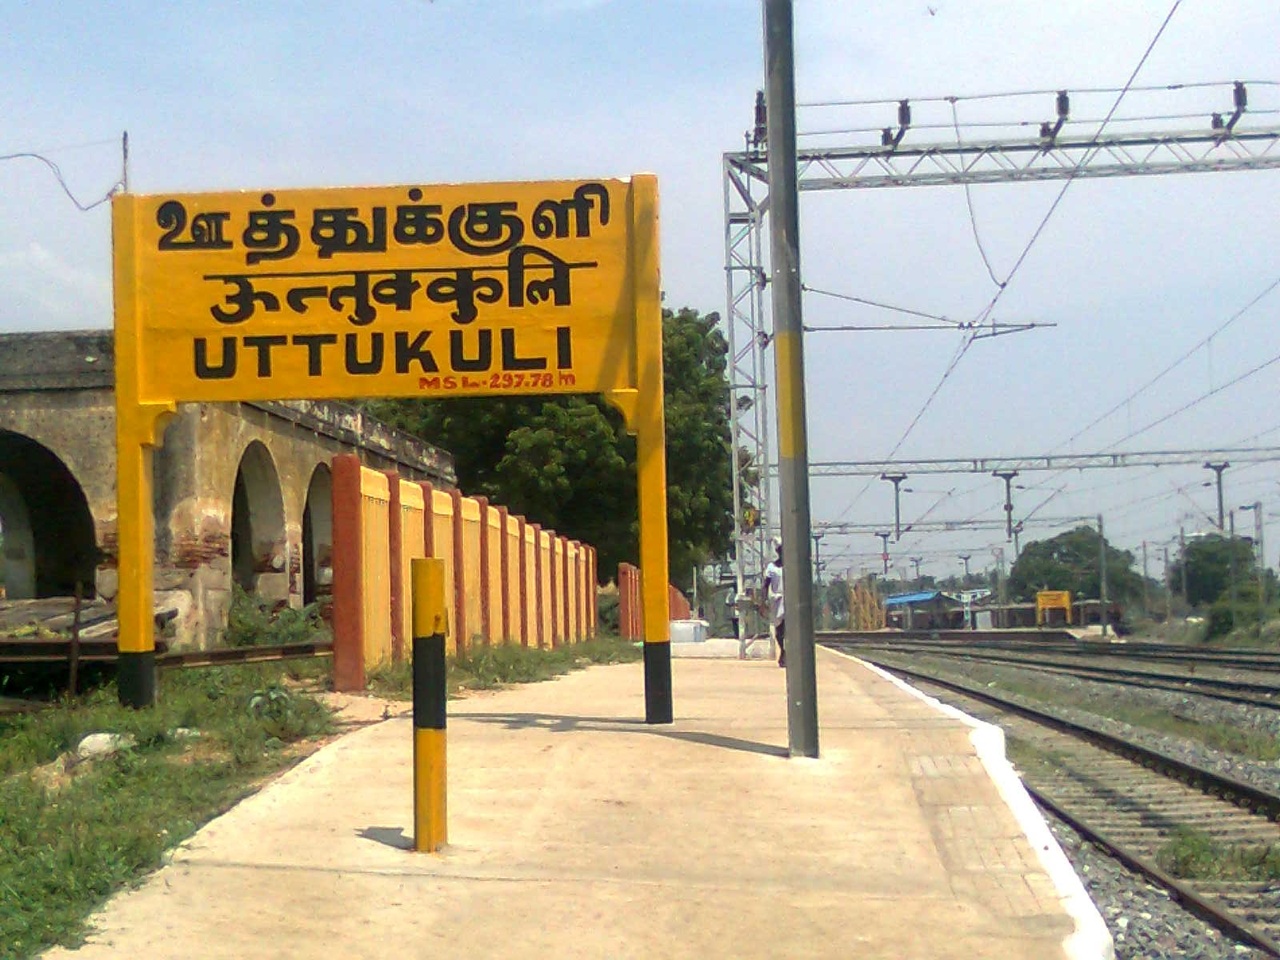
side view of uttukuli railway station